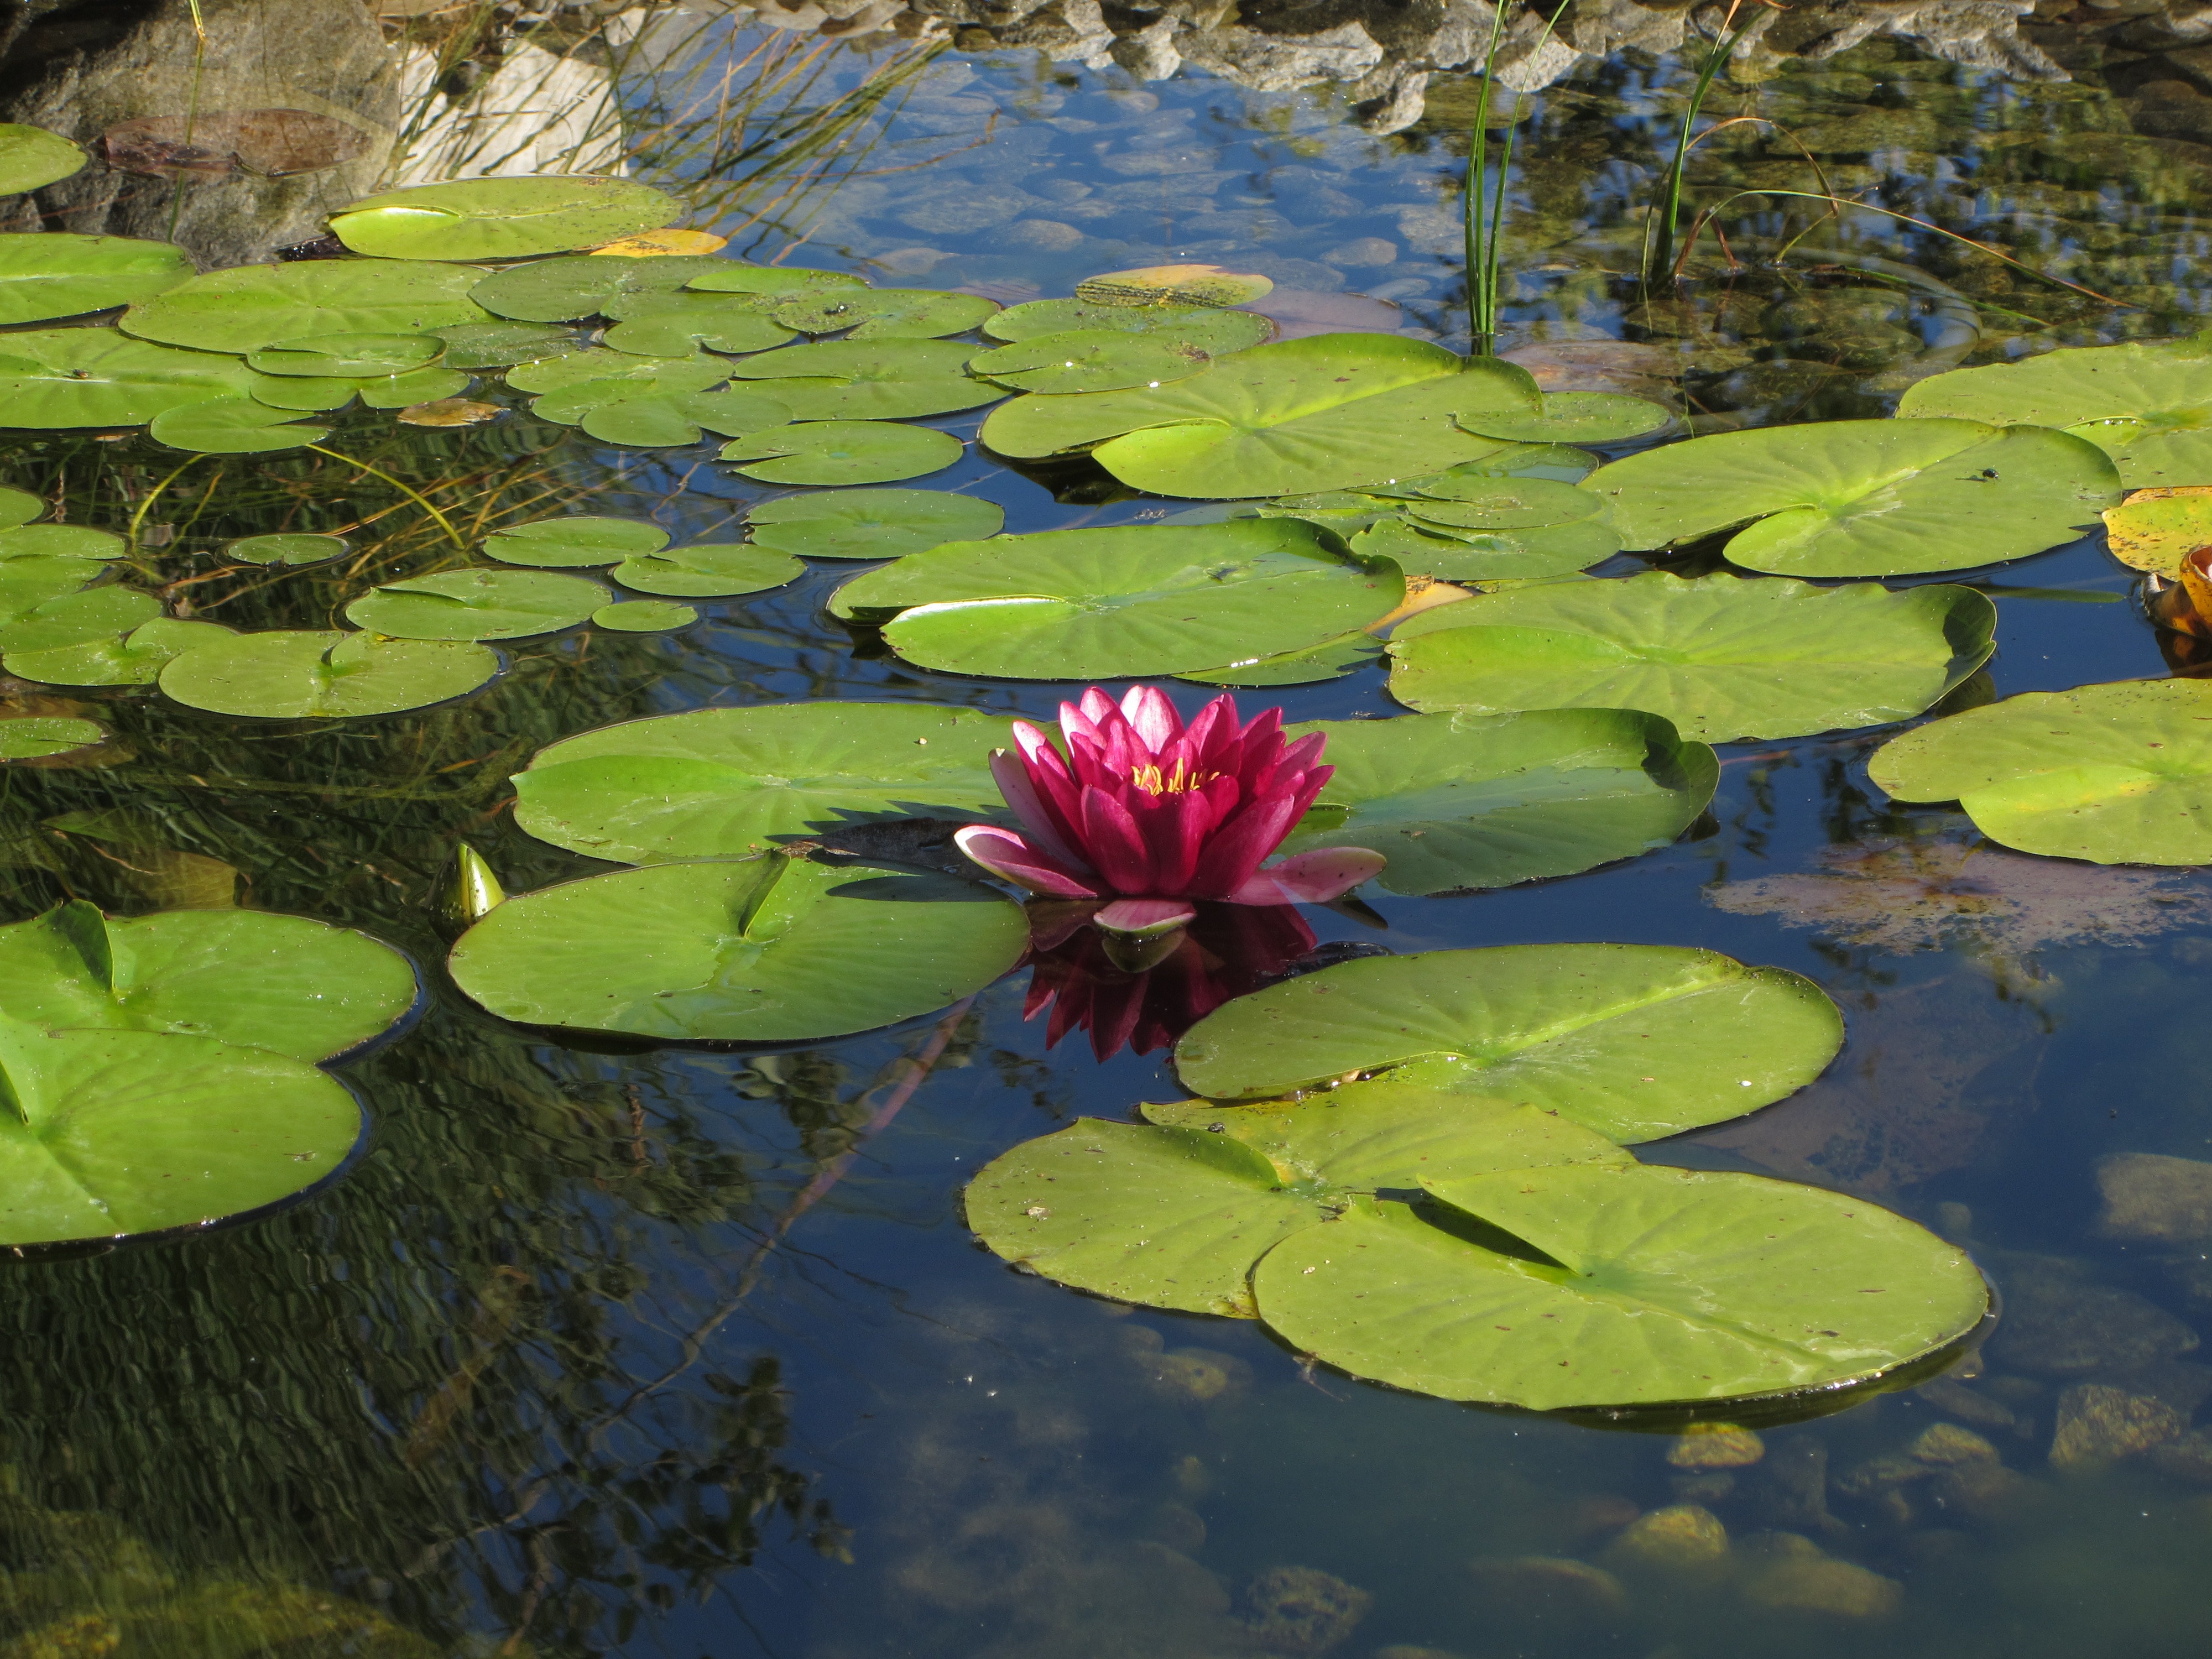
landscape, water, nature, grass, swamp, blossom, plant, leaf, flower, bloom, pond, spring, reflection, garden, pink, sacred lotus, aquatic plant, flora, water lily, wildflower, vegetation, wetland, lotus, botanical garden, ecosystem, nuphar, fish pond, annual plant, lotus family, proteales, water resources